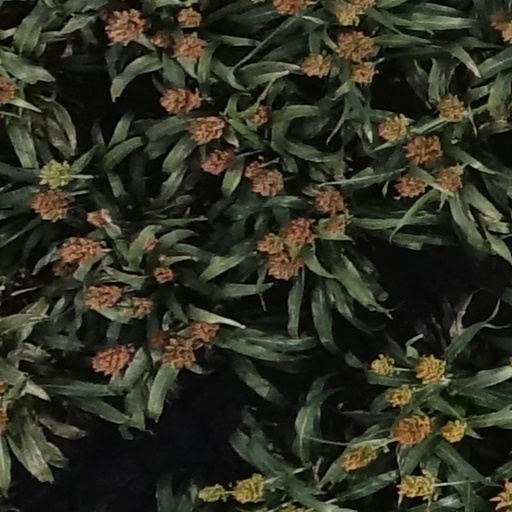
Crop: sorghum